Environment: lab
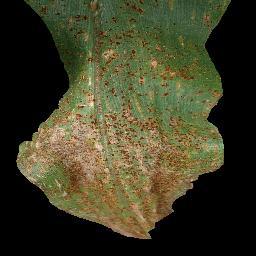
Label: common_rust